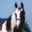
Label: horse